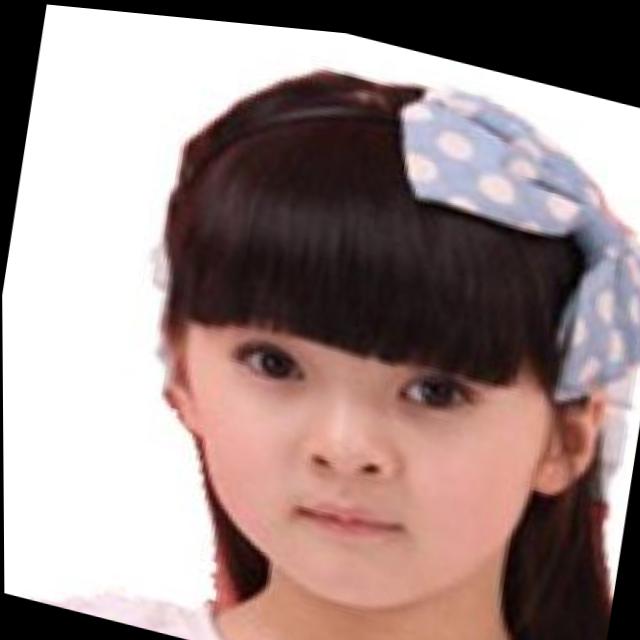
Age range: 0-12